Nanda Ghunti

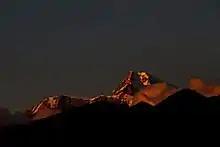
Sunset on Nanda Ghunti from Lohajung, Chamoli

Nanda Ghunti is a mountain in Garhwal, India. It lies on the outer rim of the Nanda Devi Sanctuary.